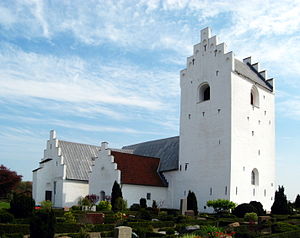
Jerslev Kirke
Jerslev Kirke
Jerslev Kirke / Brønderslev Kommune
Jerslev Kirke ligger i Jerslev ca. 9 km NØ for Brønderslev.